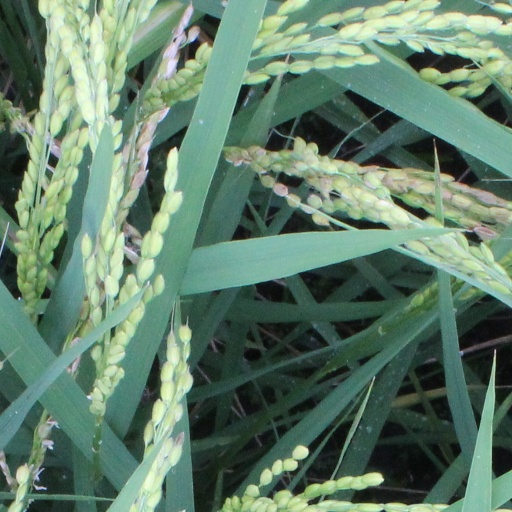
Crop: rice